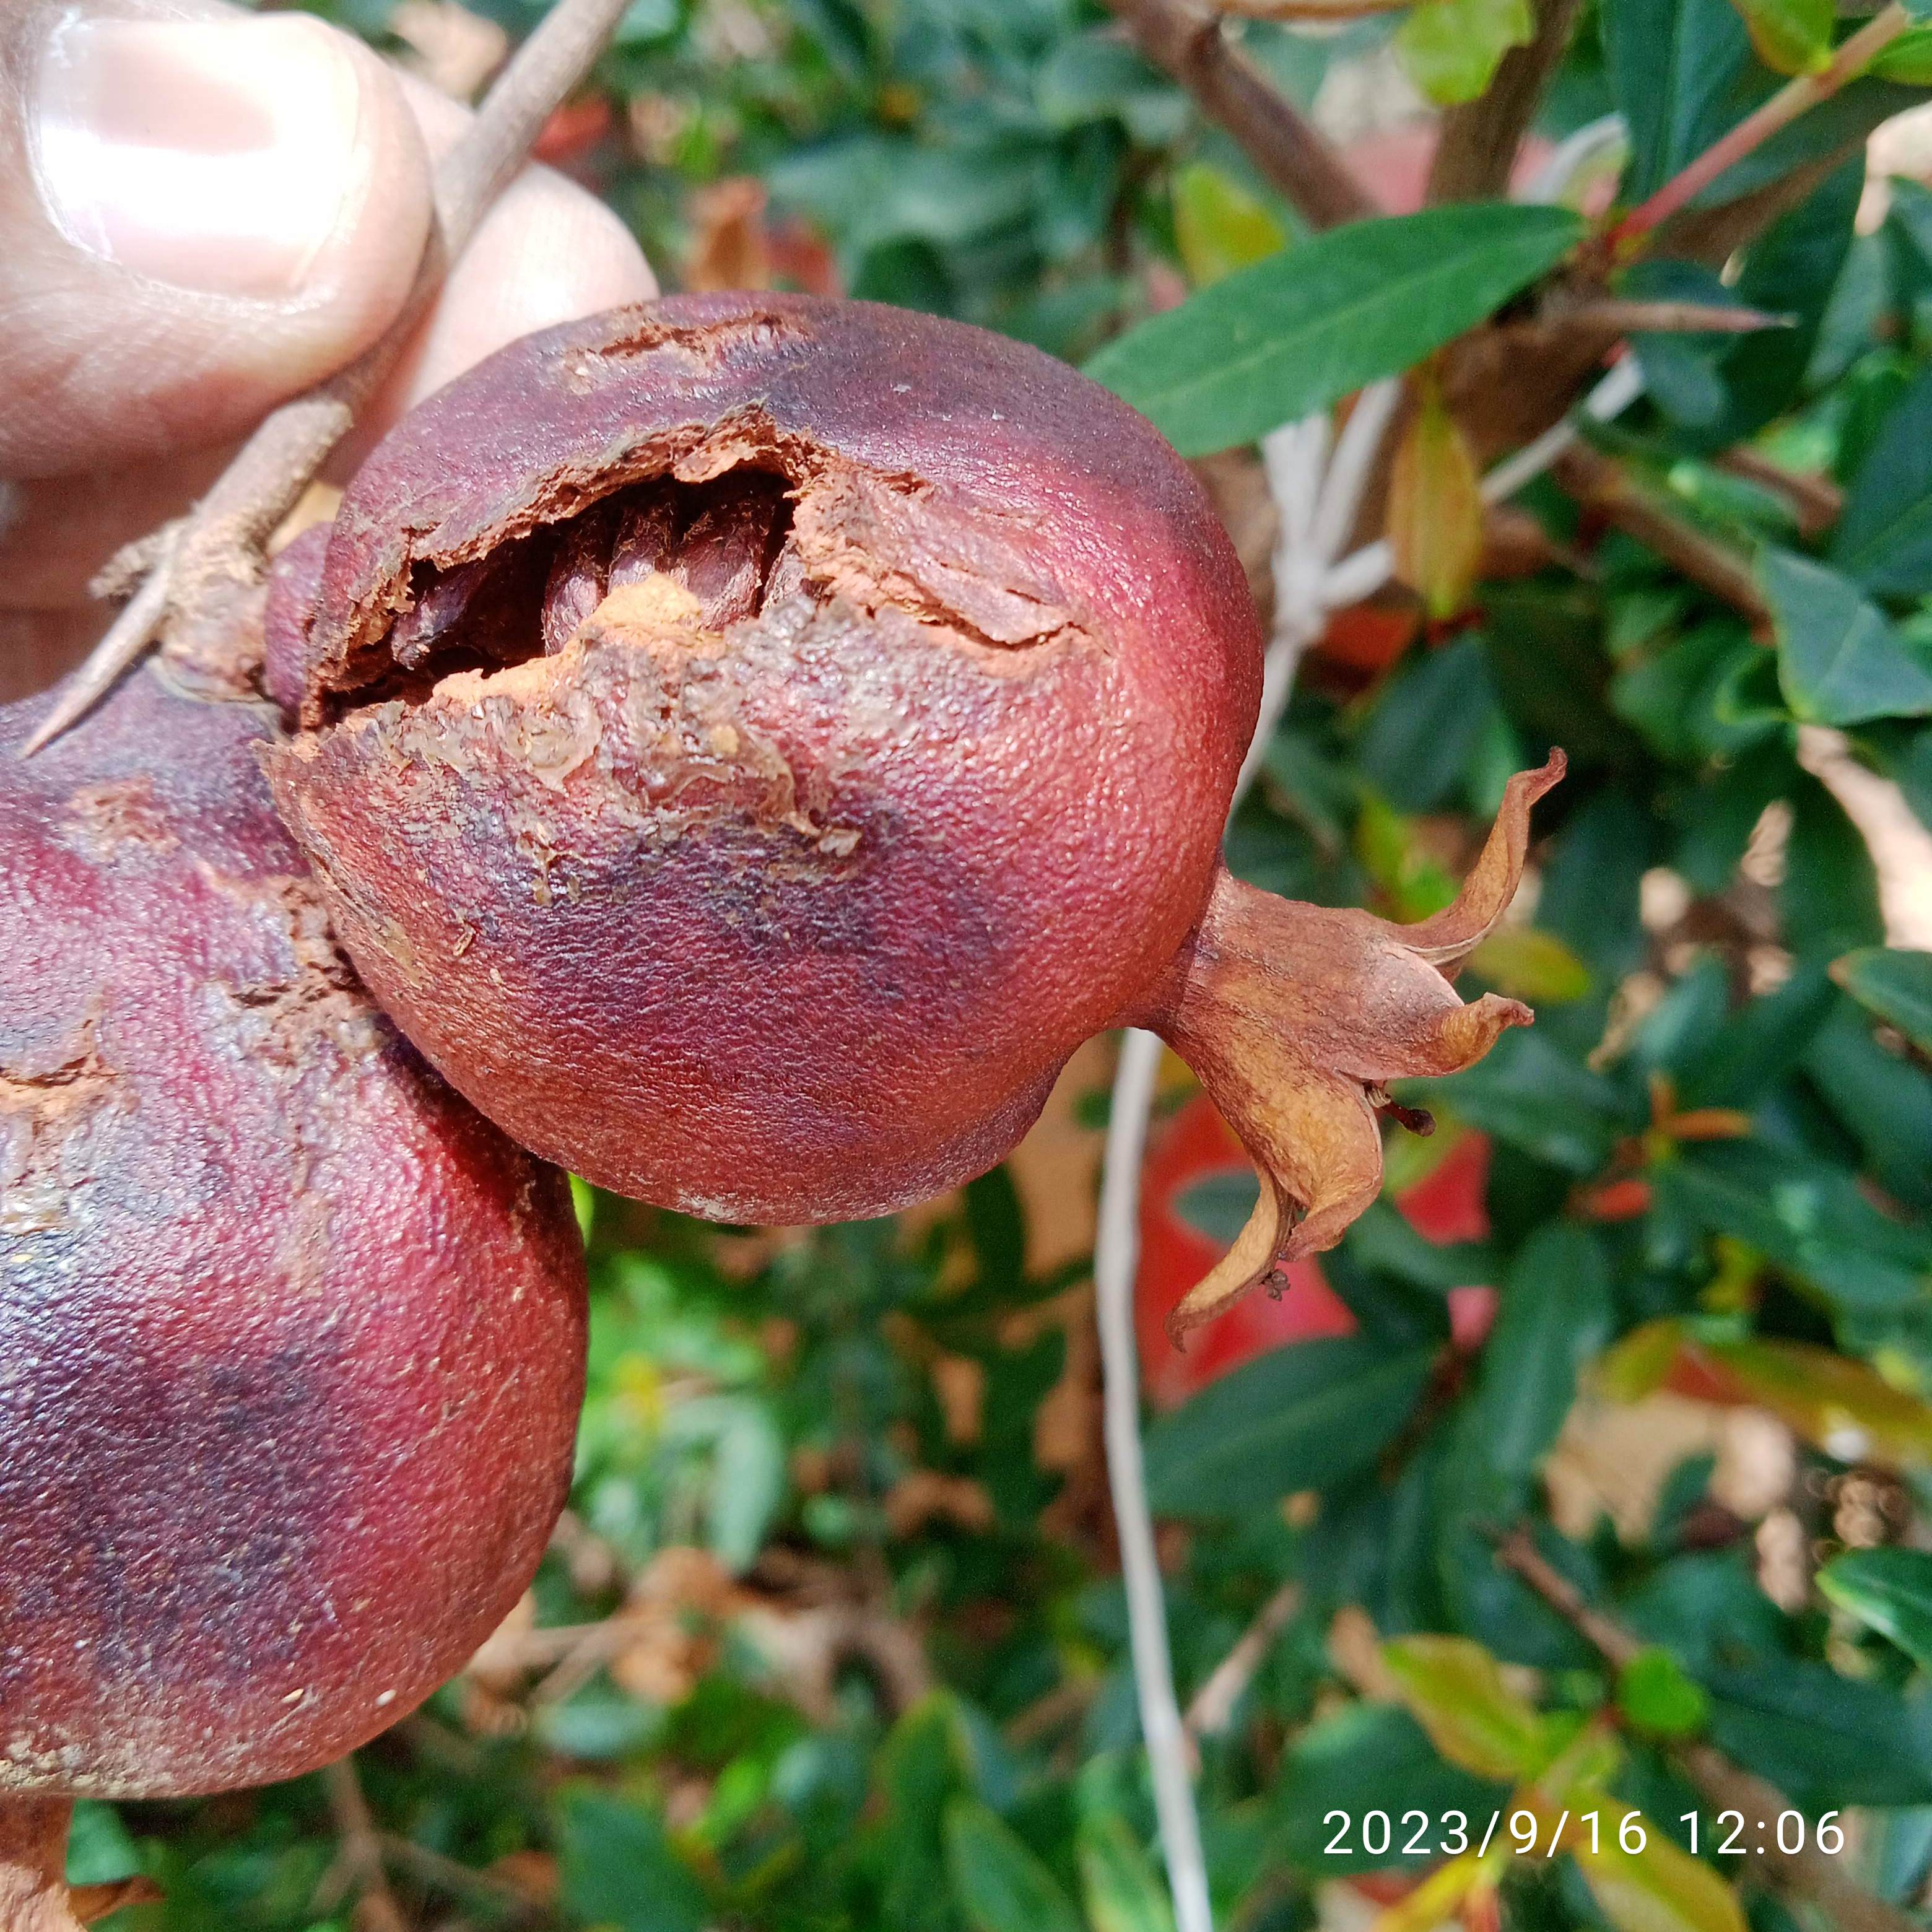
Label: Alternaria